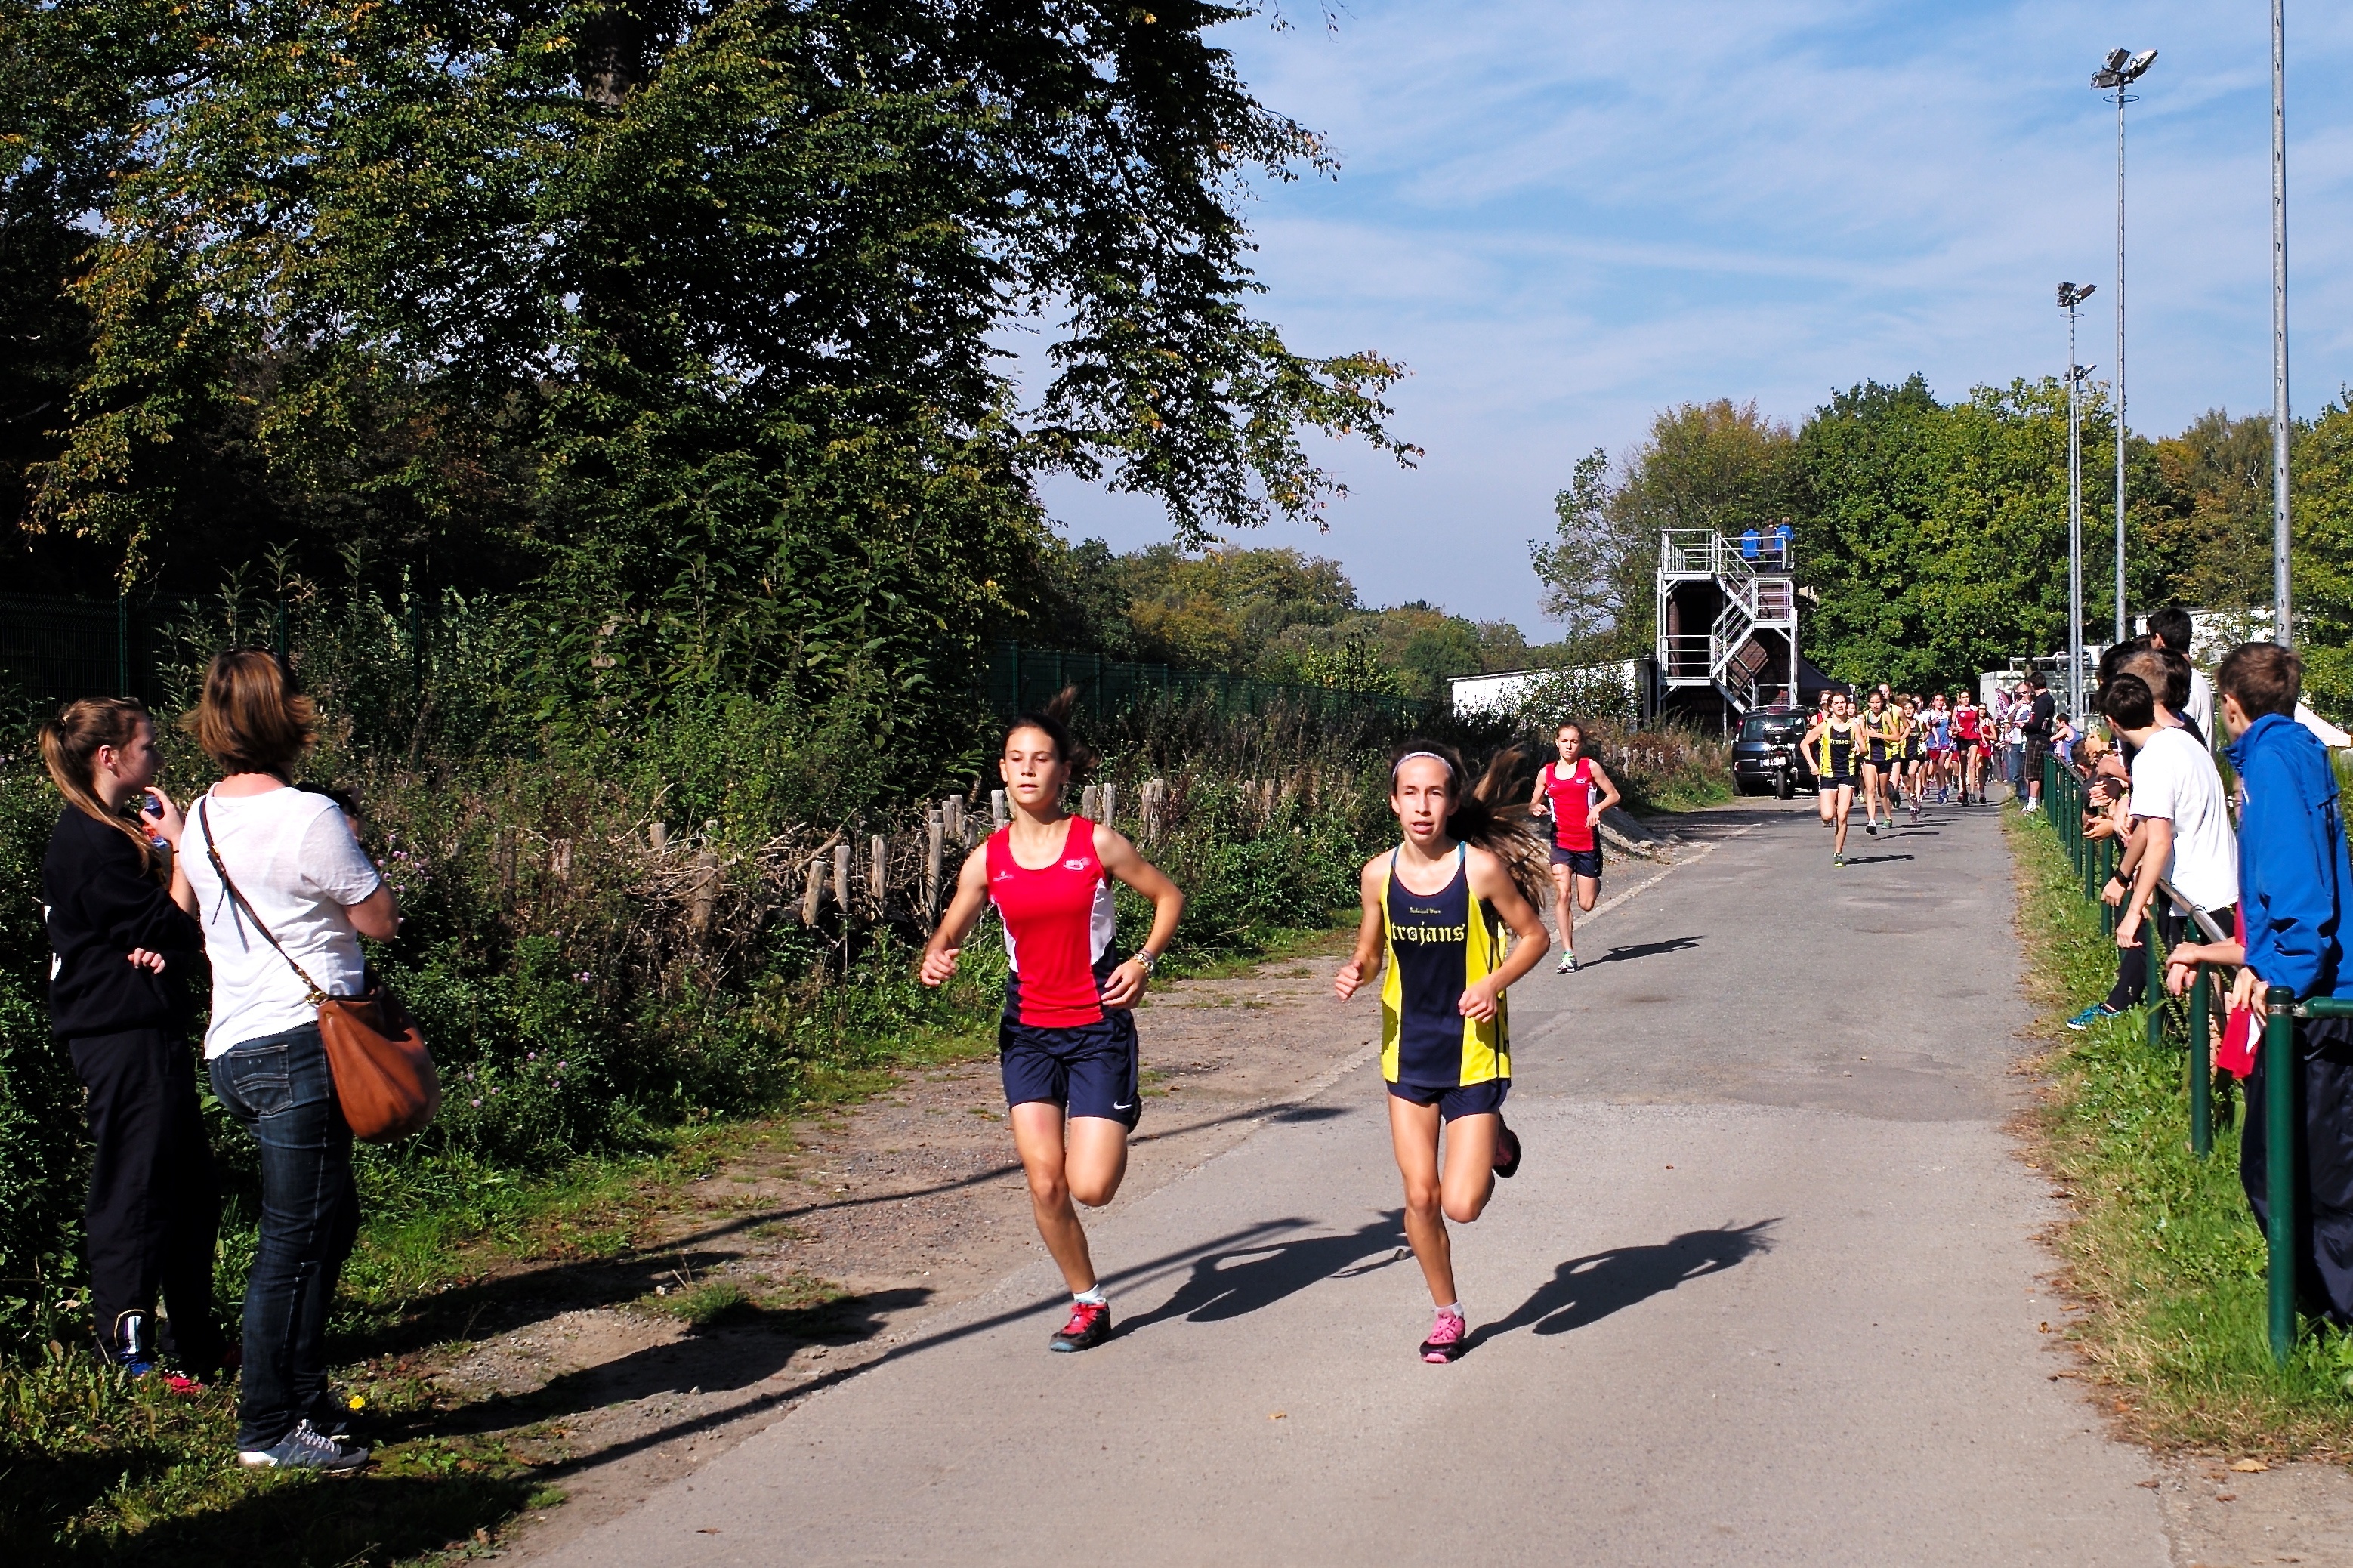
person, running, run, country, recreation, europe, cross, ash, belgium, race, competition, hague, girls, brussels, marathon, m, american, sports, school, runners, 28, endurance, leica, 240, summicron, varsity, athletics, meet, xc, isb, juniorvarsity, triathlon, physical exercise, outdoor recreation, human action, individual sports, endurance sports, ultramarathon, duathlon, long distance running, cross country running